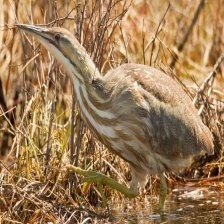
Species: AMERICAN BITTERN
Scientific name: BOTAURUS LENTIGINOSUS